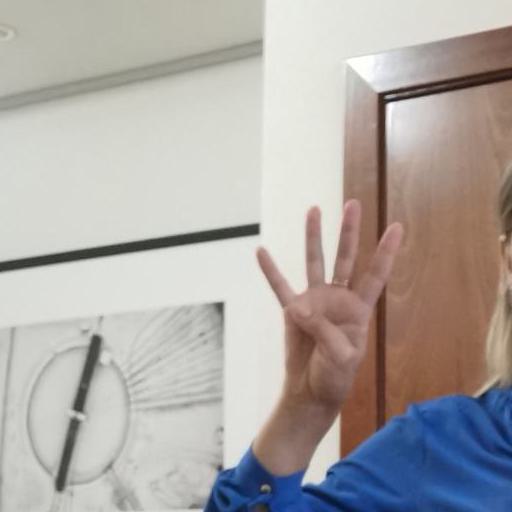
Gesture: four